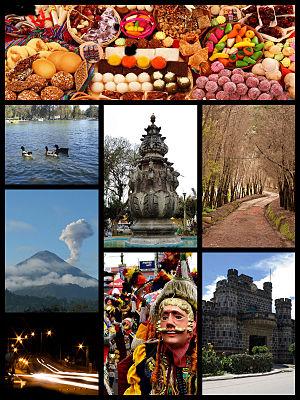
Chimaltenango est une ville du Guatemala.